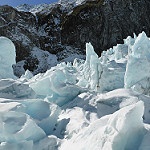
Label: glacier